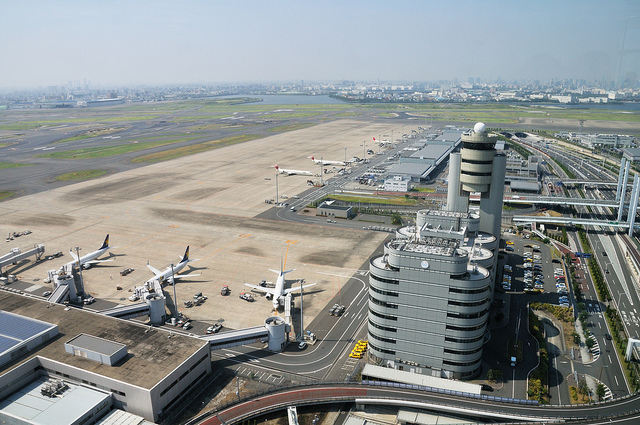
user: Given an image and a question. Answer the question in a short answer. Question: What kind of facility is this? Short Answer:
assistant: airport